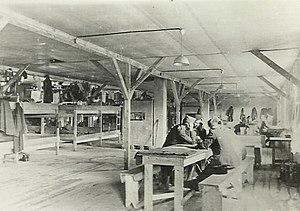
Baraquement du Stalag-IA situé à Stablack
Le Stalag I-A était, durant la Seconde Guerre mondiale, un camp de prisonniers de guerre allemand situé alors en Prusse-Orientale à proximité de Stablack à 30 km de Königsberg, à 9 km à l'Ouest de Preußisch Eylau. 23 000 prisonniers de guerre y furent détenus dès 1940. Une cinquantaine d'Arbeit Kommandos étaient disséminés dans la région pour réaliser des travaux dans les fermes ou soutenir l'effort de guerre allemand, parmi ceux-ci, une dizaine comportait plus de mille prisonniers de guerre. En mars 1945, face à l'avance de l'Armée rouge, le camp est évacué vers l'Ouest.